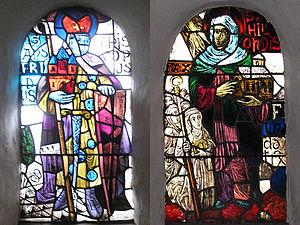
Josephus Antonius Hubertus Franciscus Nicolas est un artiste peintre verrier néerlandais. Il est considéré comme un artiste novateur dans le domaine de la peinture sur verre au XXᵉ siècle. Il fait partie d’une génération d’artistes renommés originaires de la province néerlandaise du Limbourg, qui comprend Charles Eyck, Henri Jonas, Harry Koolen, Edmond Bellefroid, Han Jelinger, Hub Levigne, Jos Postmes, Jef Scheffers.